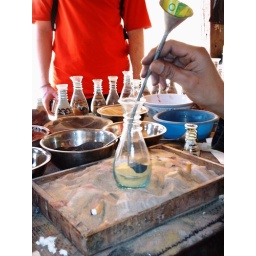
Arab man making a camel in a sand bottle